Etymology of La Rioja

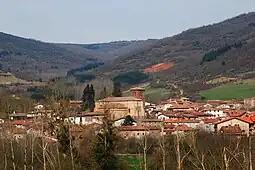
Municipality of Ojacastro at present.

Other examples from the same century can also be mentioned, such as the book entitled "Compendio Historial" of 1571, by the historian Esteban de Garibay, which contains the word "Rioja" on many occasions. This is shown in a fragment of the book which indicates the presence of Martín Fernández Puerto Carrero in Alfaro, Calahorra, Logroño and other parts of La Rioja: